Rellys

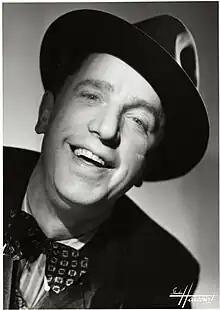

Henri Marius Roger Bourrelly (12 December 190520 July 1991), known by his stage name Rellys, was a French actor.